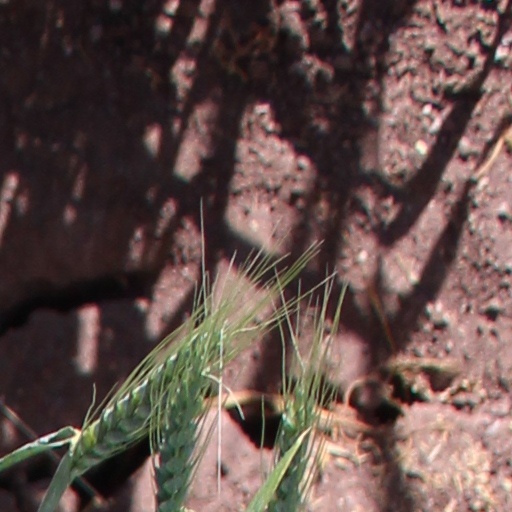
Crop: wheat